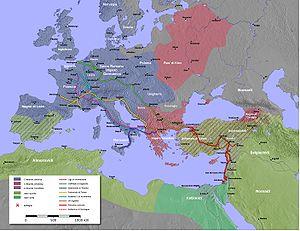
Carte de la première croisade. Traduction de cette carte prise sur la Wikipédia allemande.fr:de:Bild:Kreuzzug1.jpg